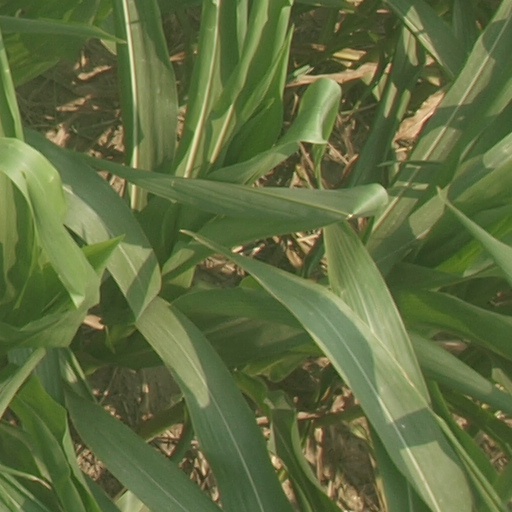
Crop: maize; corn